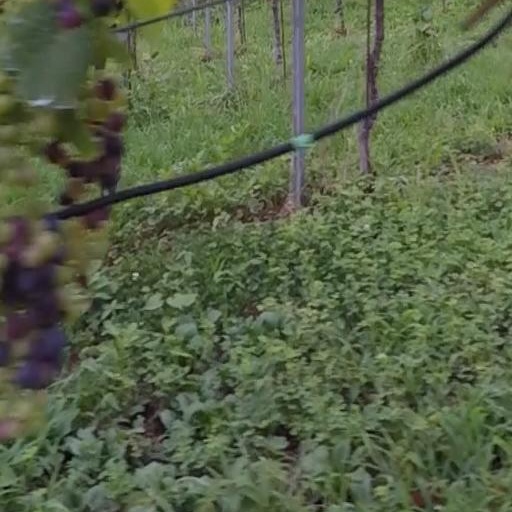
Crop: grape